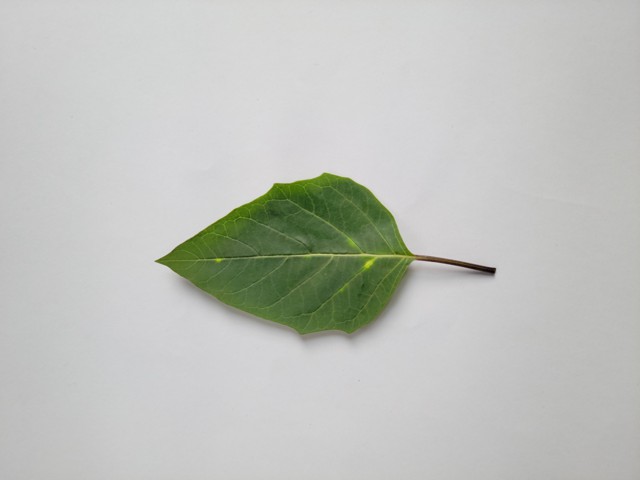
Plant: kalodhutura